Rebecca Hampton

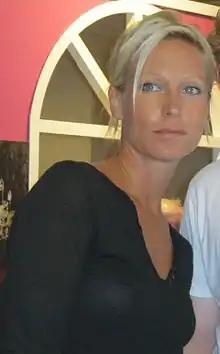
Rebecca Hampton in 2011

She is best known for her role as Céline Frémont in the soap opera "Plus belle la vie" and for having played Commissioner Paloma Ruiz in the series in 2008.